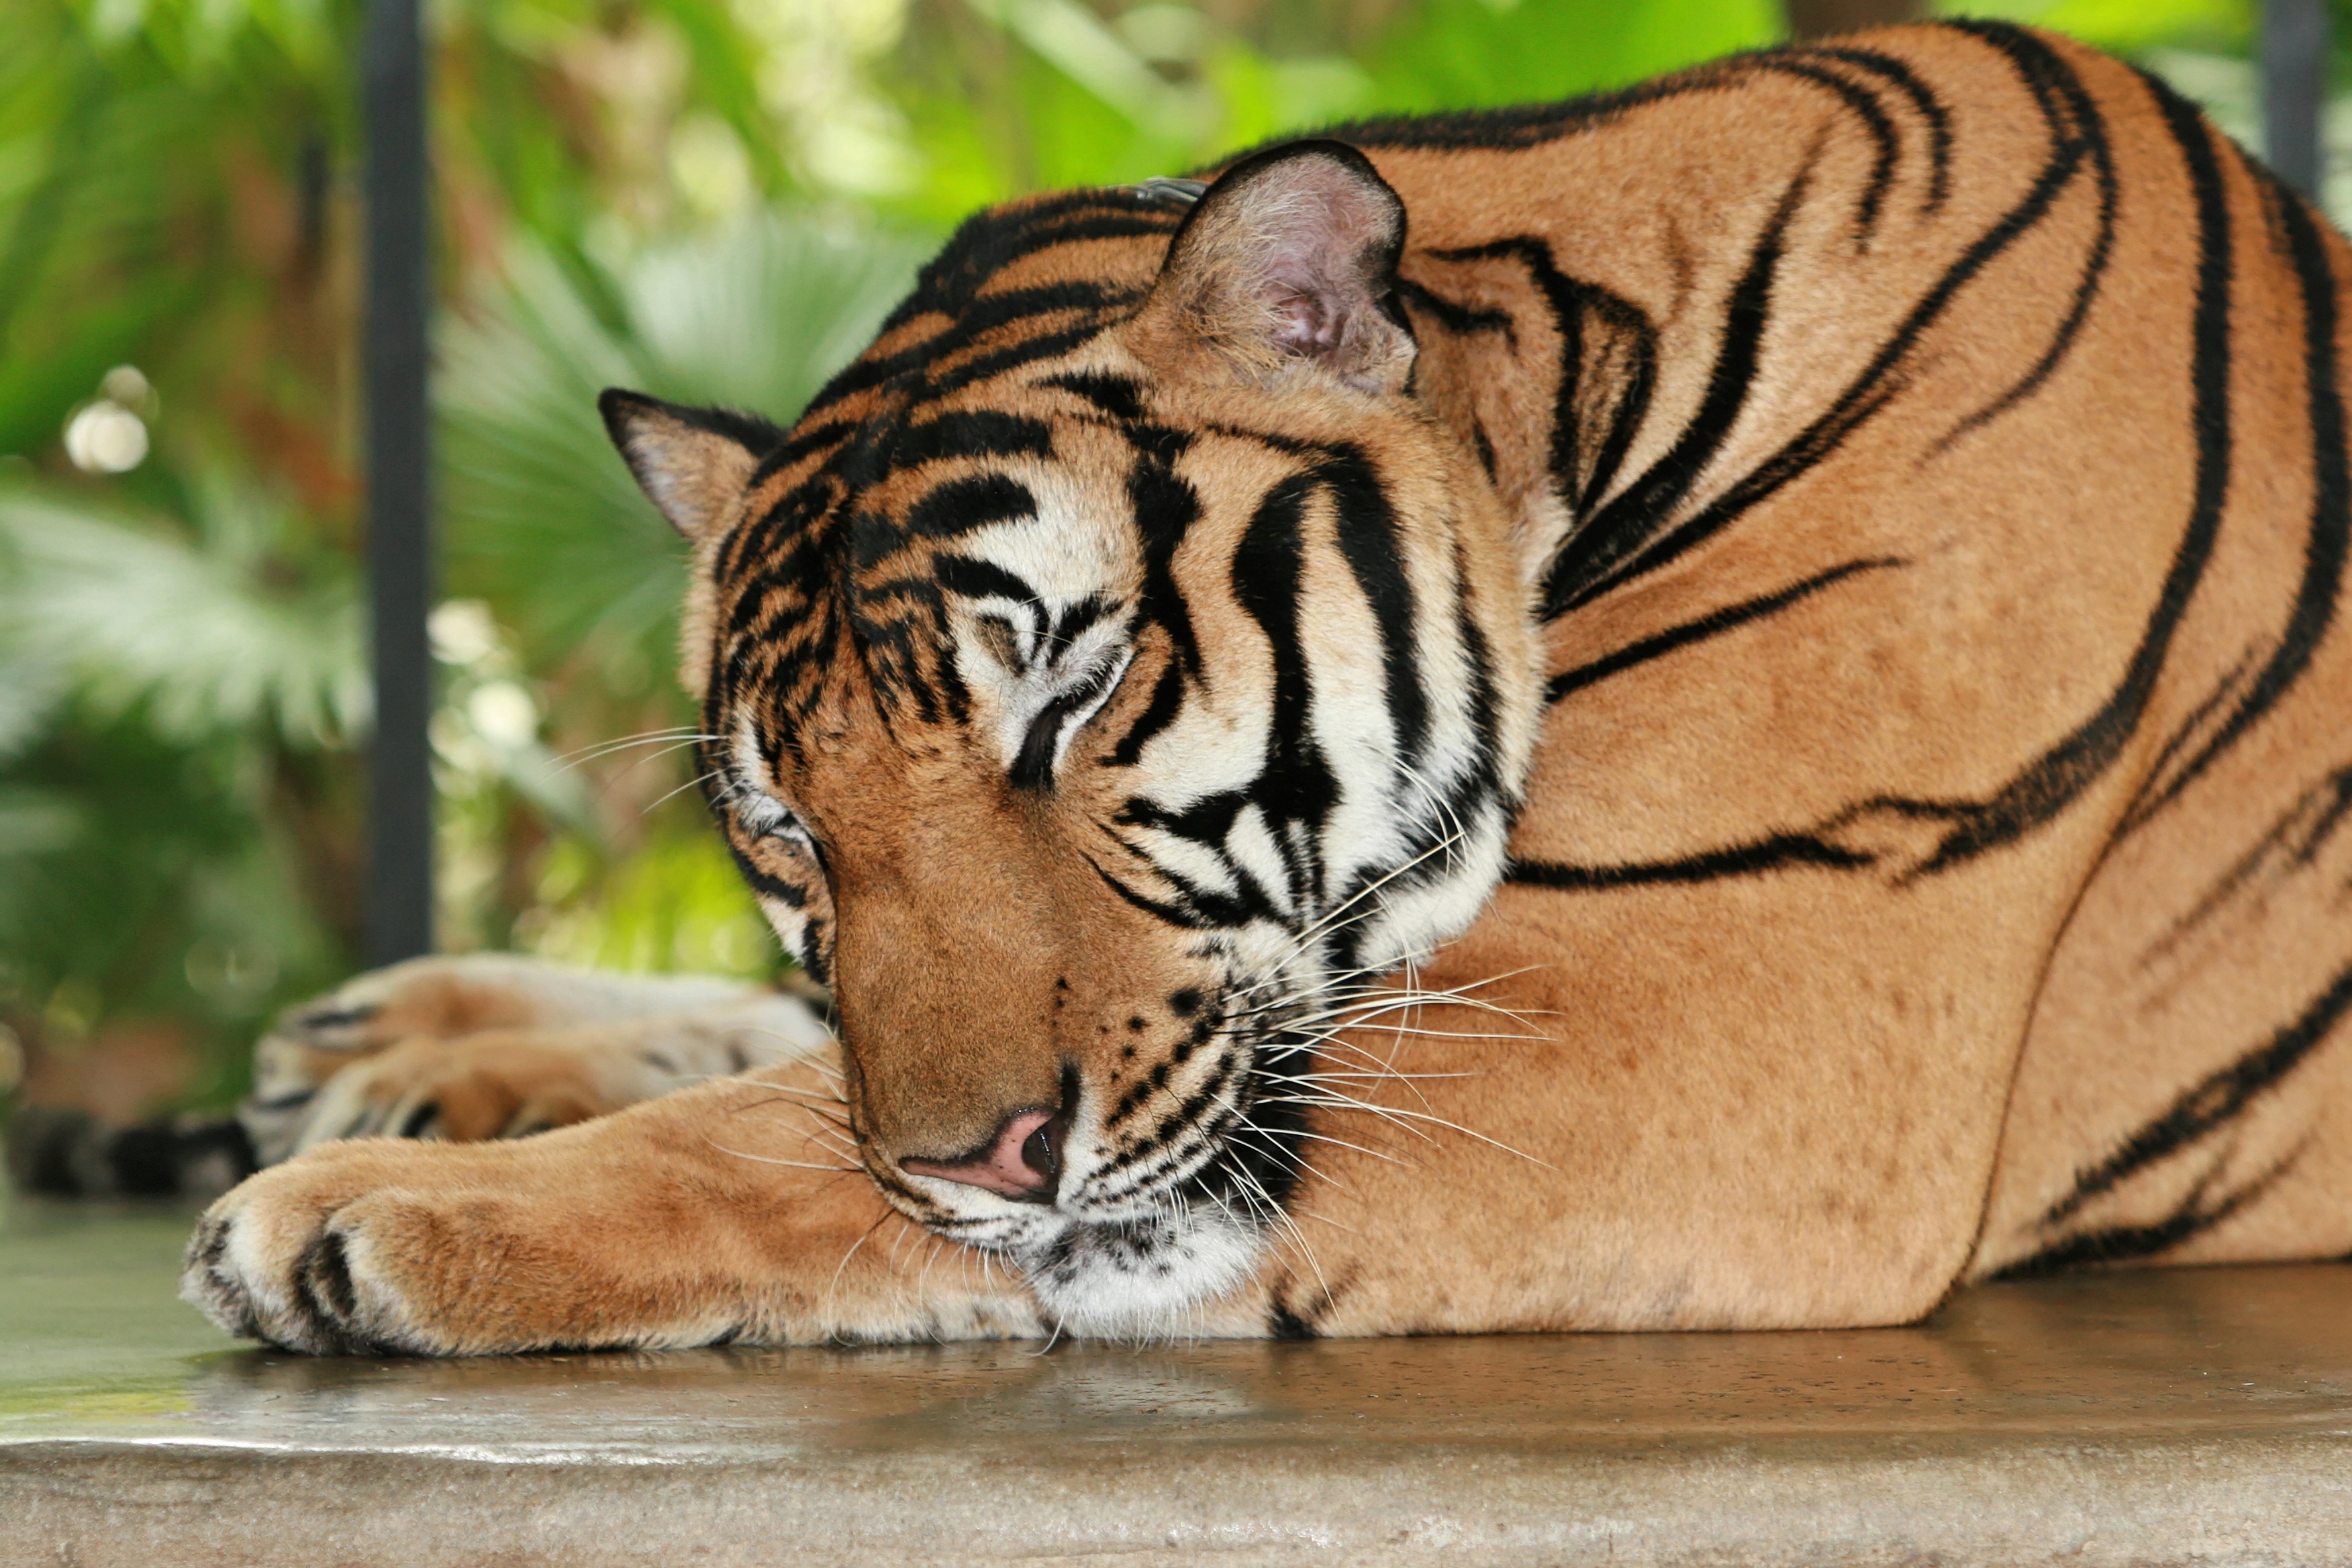
animal, wildlife, zoo, cat, mammal, whisker, fauna, striped, whiskers, tiger, big cats, cat like mammal